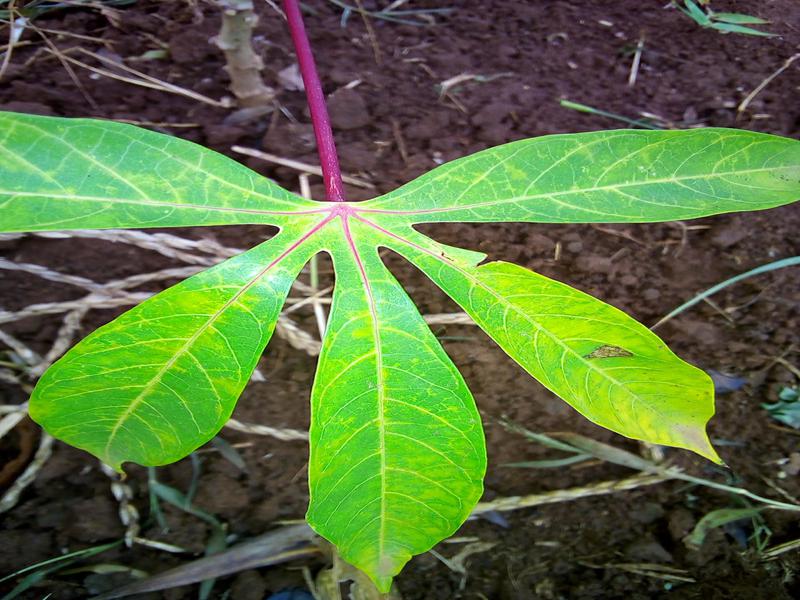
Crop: cassava
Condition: brown_streak_disease